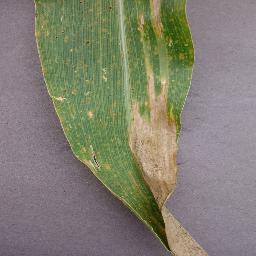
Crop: corn
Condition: (maize)_northern_blight